Moishe Zilberfarb

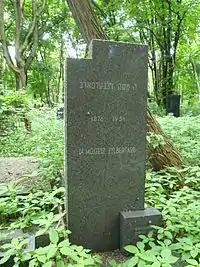
Zylberfarb's grave in Warsaw

Moishe Zylberfarb was a Ukrainian politician, diplomat, and public activist of Jewish descent. He was one of the authors of the Law of Ukraine about national-individual autonomy (1918) which later was canceled by the Communist regime.